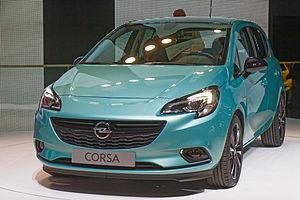
La Corsa est une automobile citadine du constructeur automobile allemand Opel, commercialisée à partir de 1982. Depuis son lancement l'Opel Corsa a été produite à plus de 11 millions d'exemplaires.